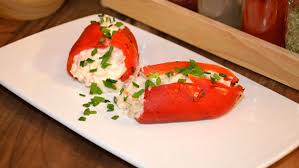
Yemek: biber_dolmasi